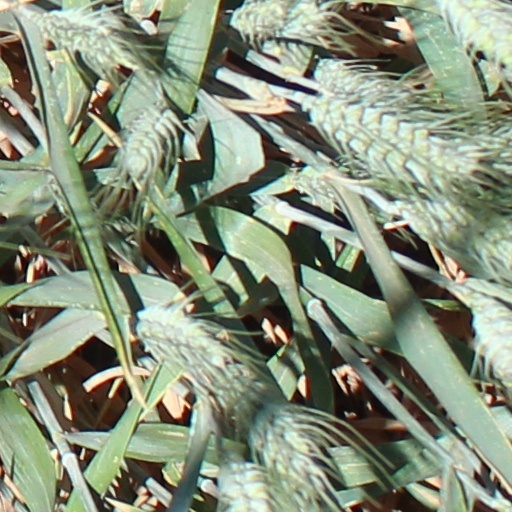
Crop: wheat